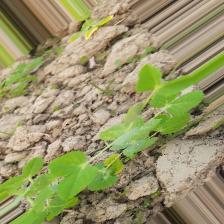
Label: Powdery Mildew